Hjørring Baptist Church

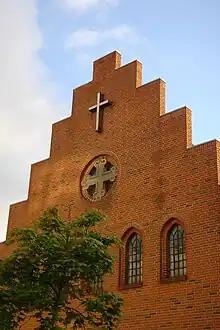
Hjørring Baptistkirke

Hjørring Baptist Church is a Christian Baptist Church, which is located on Sct. Olai Plads in the center of Hjørring, Denmark.